Micronation

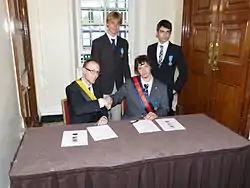
Micronationalists after signing a treaty at PoliNation 2012

Like countries, micronations engage in intermicronational diplomacy with one another. This includes the signing of treaties, non-aggression pacts and intermicronational conventions, diplomatic missions and declarations of war. Several intermicronational organisations also exist, with some having as many as 80 member states. Most of these organisations generally work to maintain peace, strengthen micronational cooperation and to improve diplomatic relations between member states.